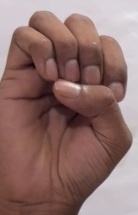
ASL sign: E